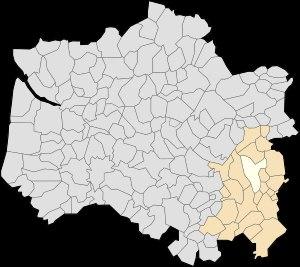
Rollancourt est une commune française située dans le département du Pas-de-Calais en région Hauts-de-France.